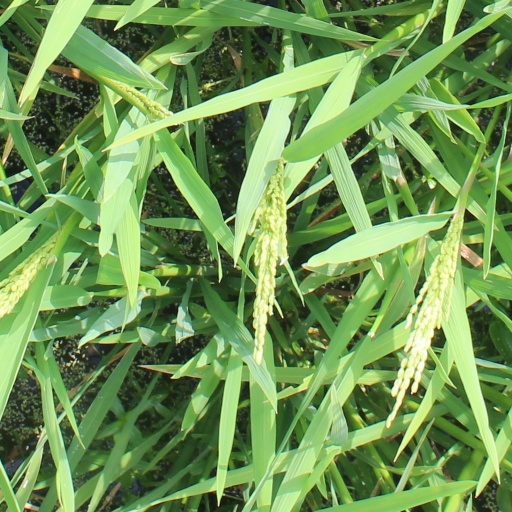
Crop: rice